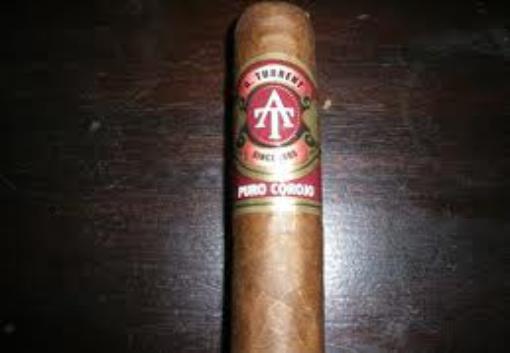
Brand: A. Turrent
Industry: Necessities